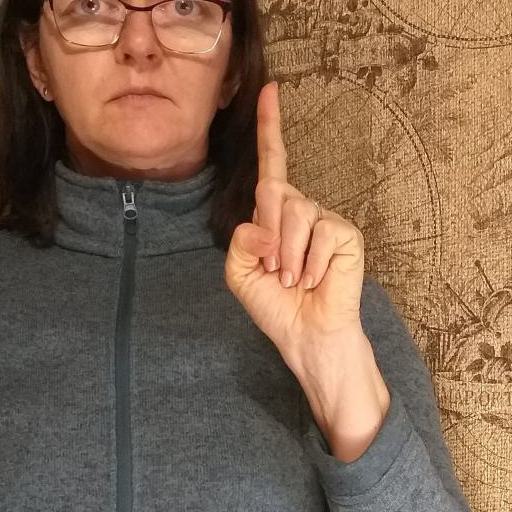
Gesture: one